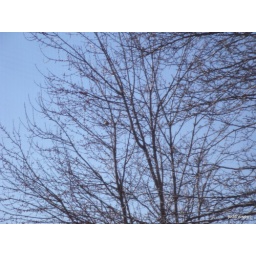
unidentified bird in tree